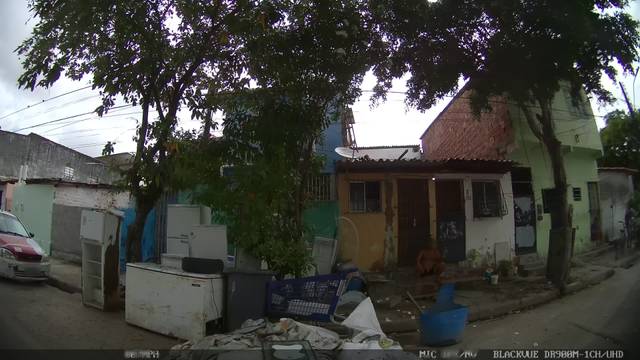
Region: Brazil
Coordinates: -8.047, -34.918